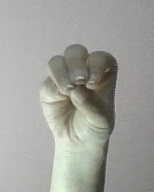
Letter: ha